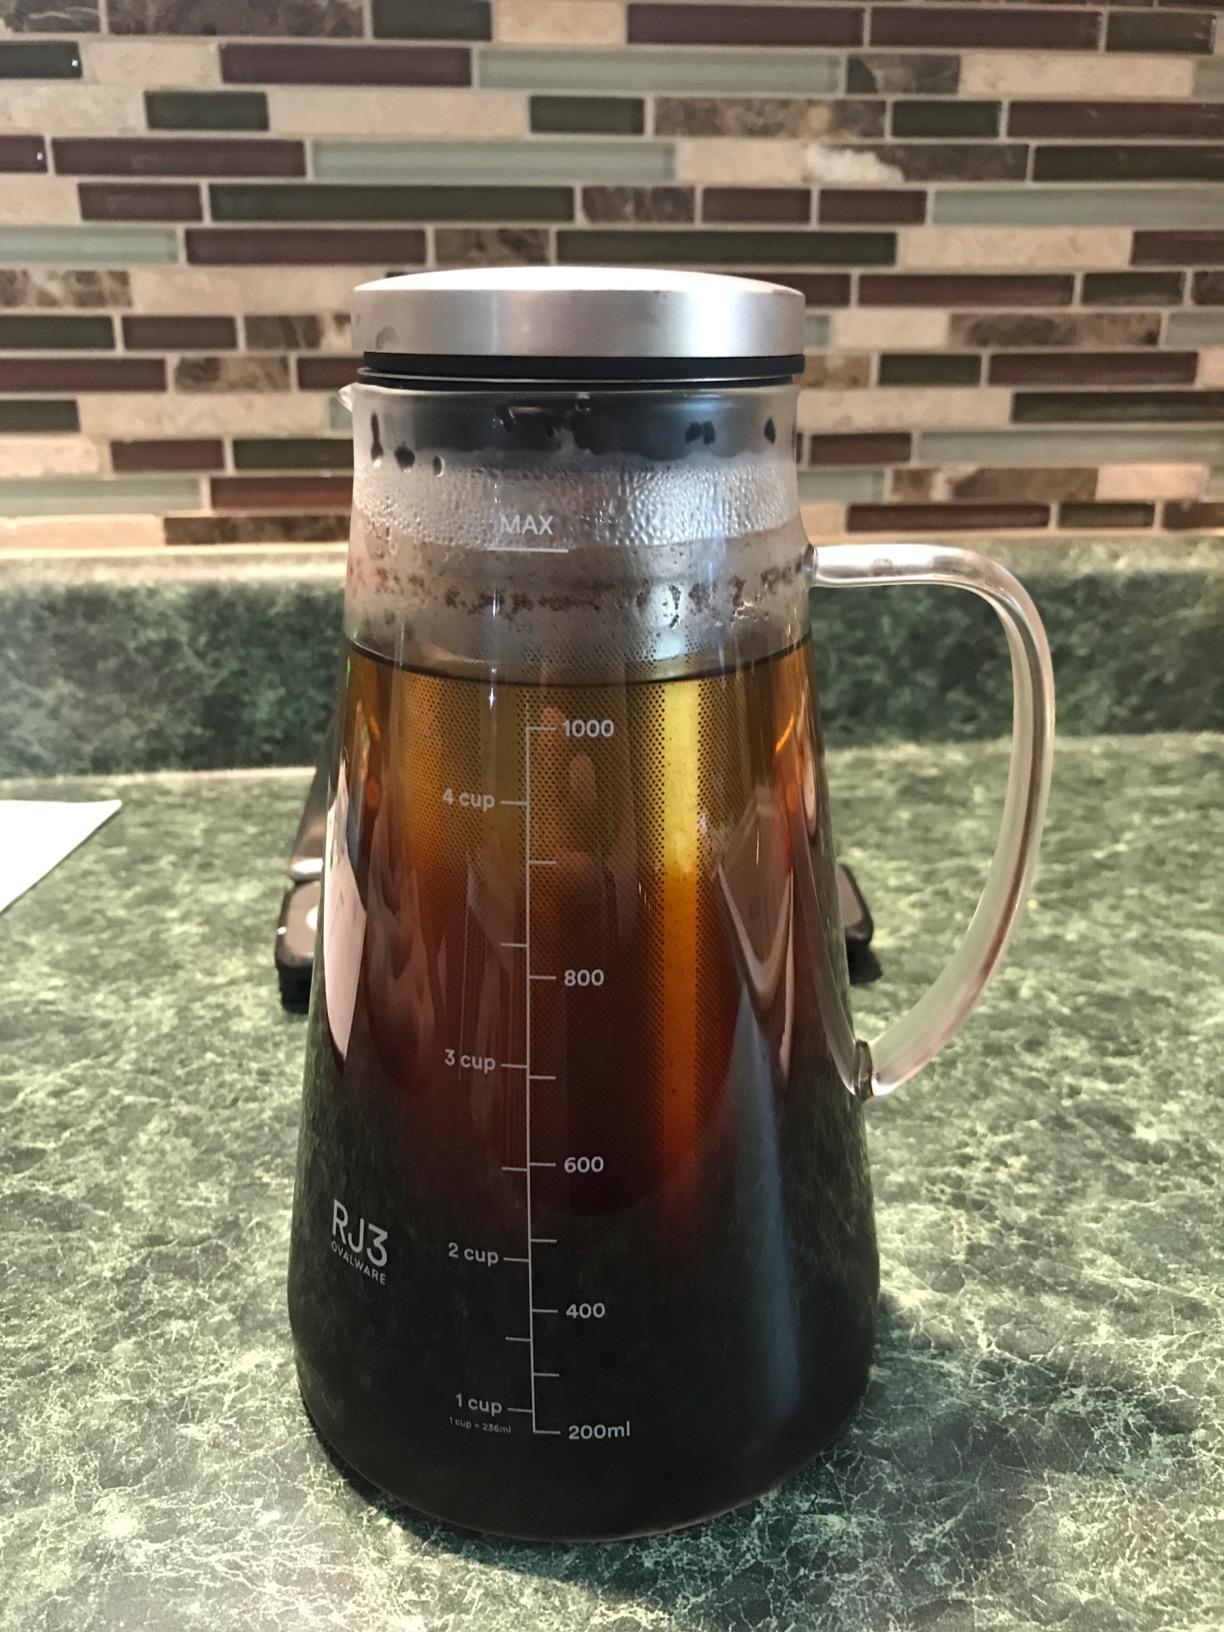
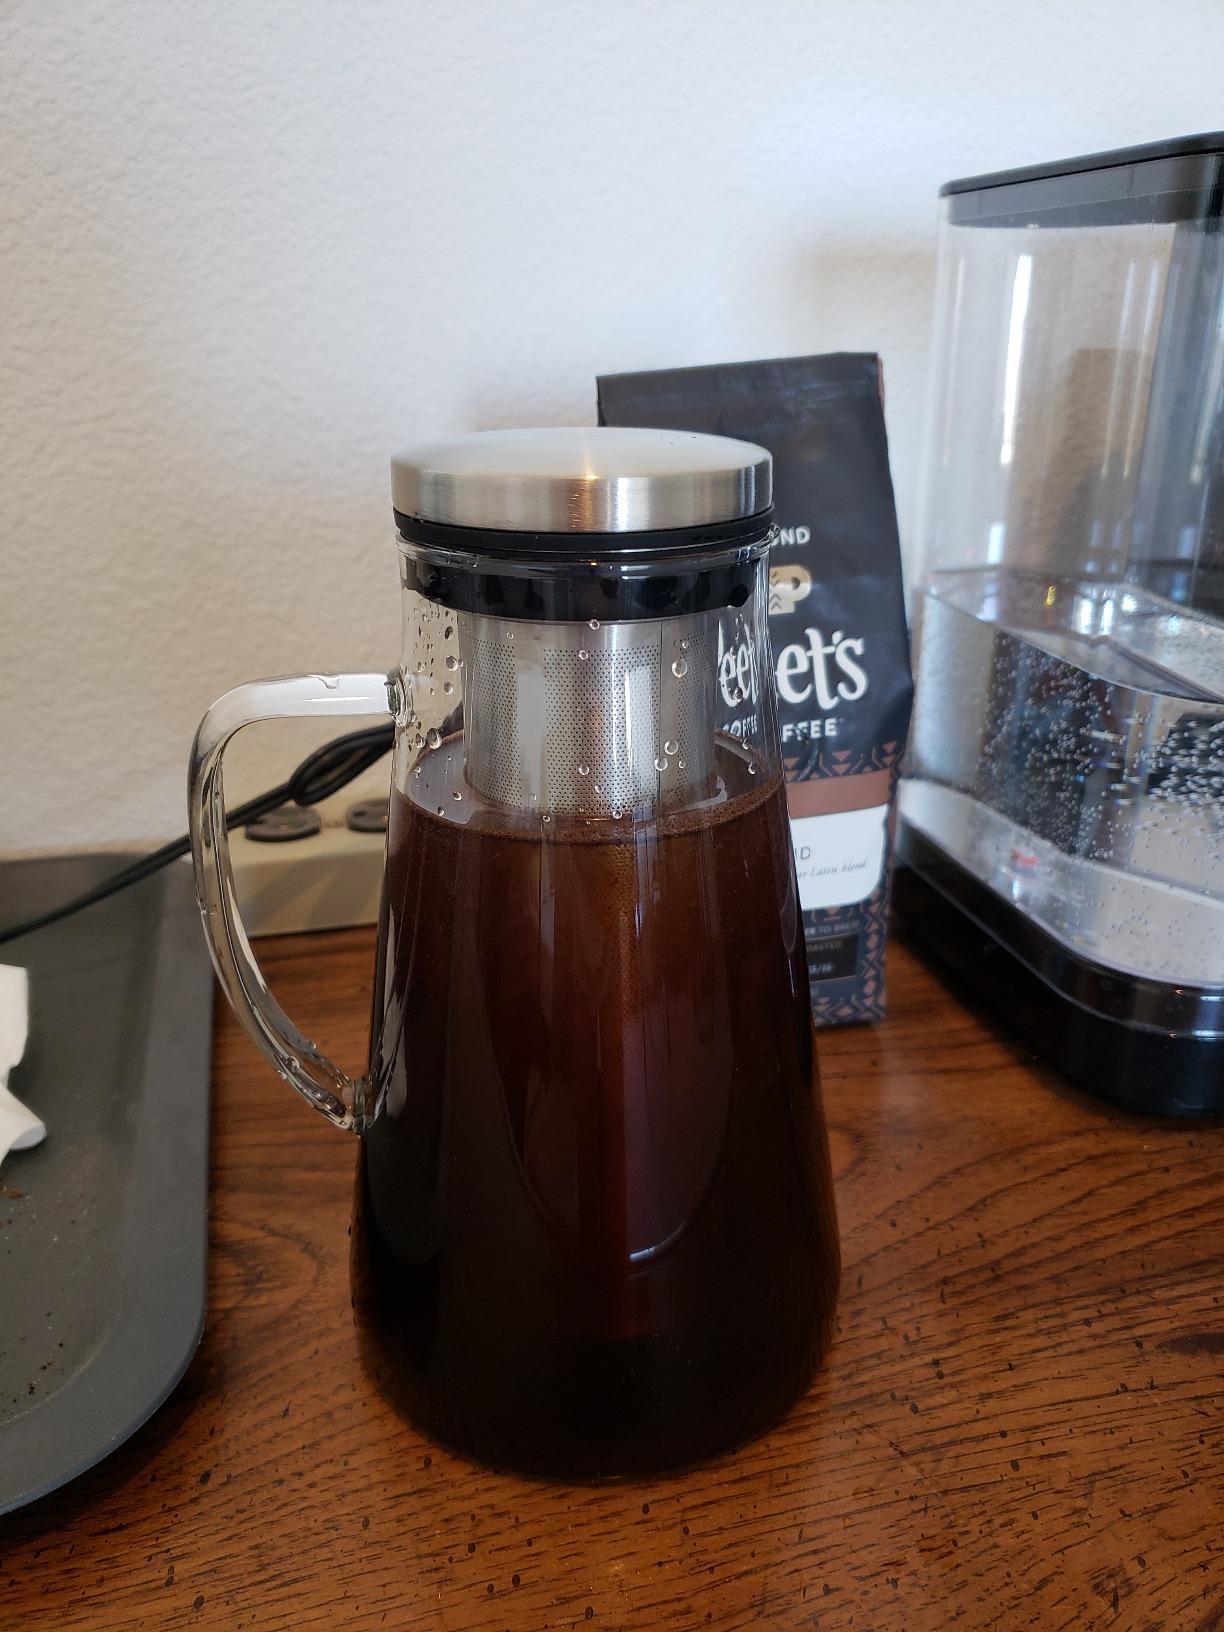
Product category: items_tea
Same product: yes